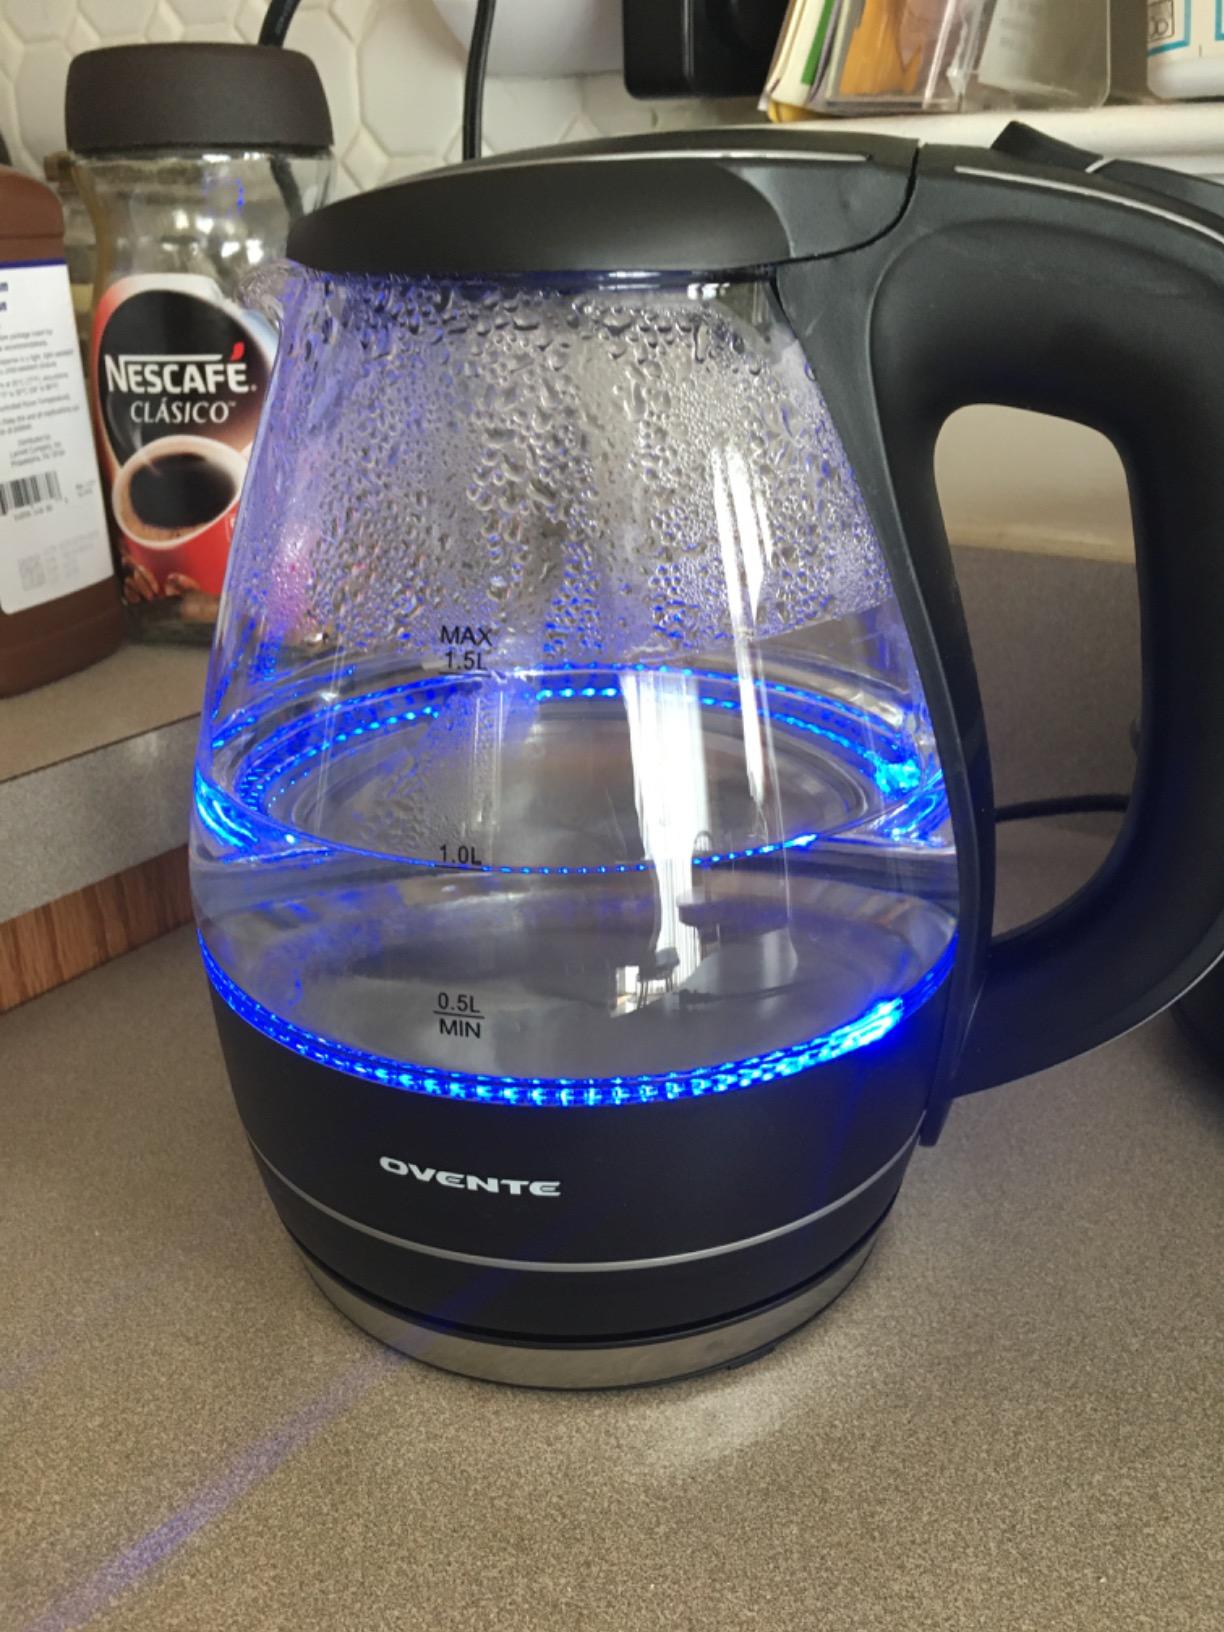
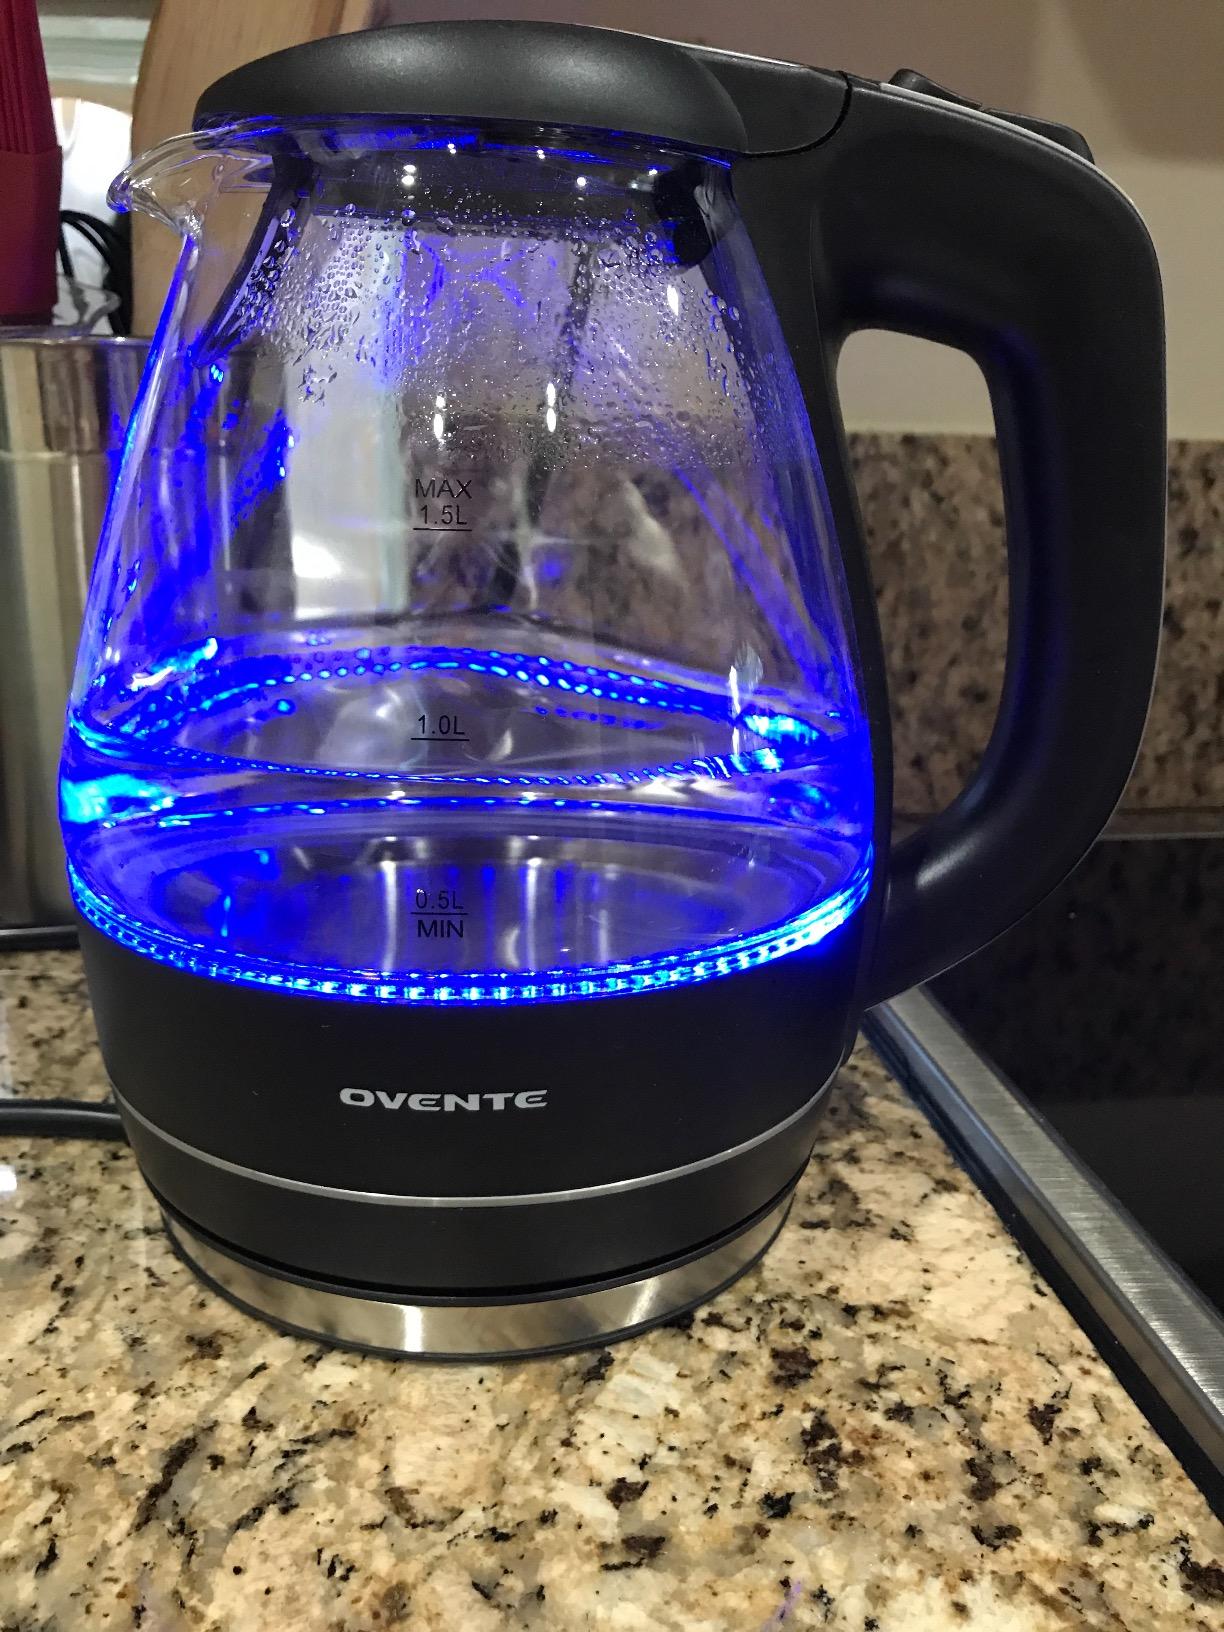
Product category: items_kettle
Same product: yes